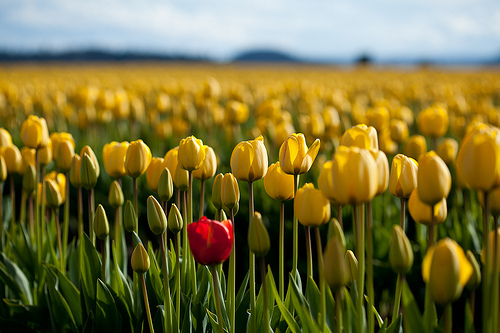
Flower: tulip